Andy Gibb

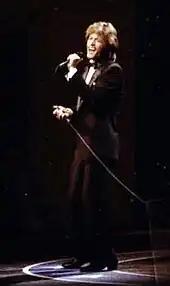
Gibb performing at Ford's Theatre Gala, 1981

While taping "The John Davidson Show" in January 1981, Gibb met actress Victoria Principal. During their high-profile relationship, Gibb began working on several projects outside the recording studio. He co-hosted the television music show "Solid Gold" from 1981 to 1982 with Marilyn McCoo. He also performed in Gilbert & Sullivan's "The Pirates of Penzance" in Los Angeles and Andrew Lloyd Webber's "Joseph and the Amazing Technicolor Dreamcoat" on Broadway. Gibb was ultimately fired from both "Joseph" and "Solid Gold" because of absenteeism caused by cocaine binges. Said Zev Buffman, a Broadway producer and financier for "Joseph", "When Andy was at the theater, he was a joy. But he wasn't there enough", adding that of the five people to play Joseph up to that point, Gibb was the best actor.